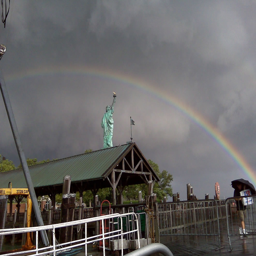
rainbow over the statue of liberty after a stormy day